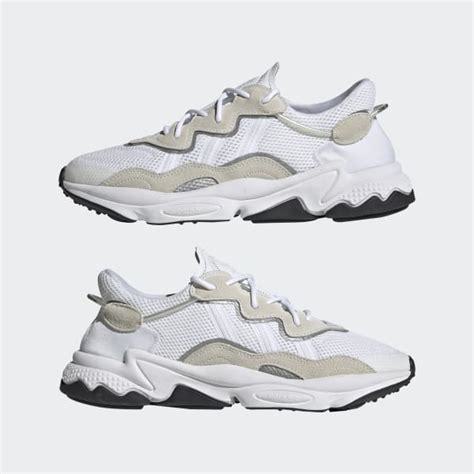
Brand: Adidas
Model: Ozweego